Takifudō Station

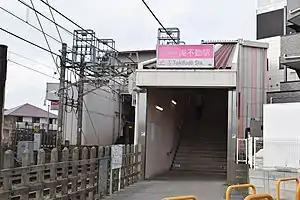
Takifudō Station

is a passenger railway station located in the city of Funabashi, Chiba Prefecture, Japan, operated by the private railway operator Keisei Electric Railway.